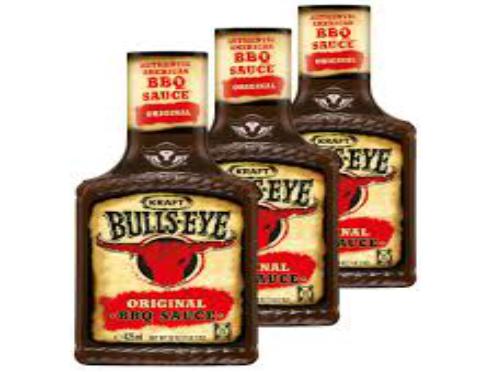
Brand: Bulls-Eye Barbecue
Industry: Food